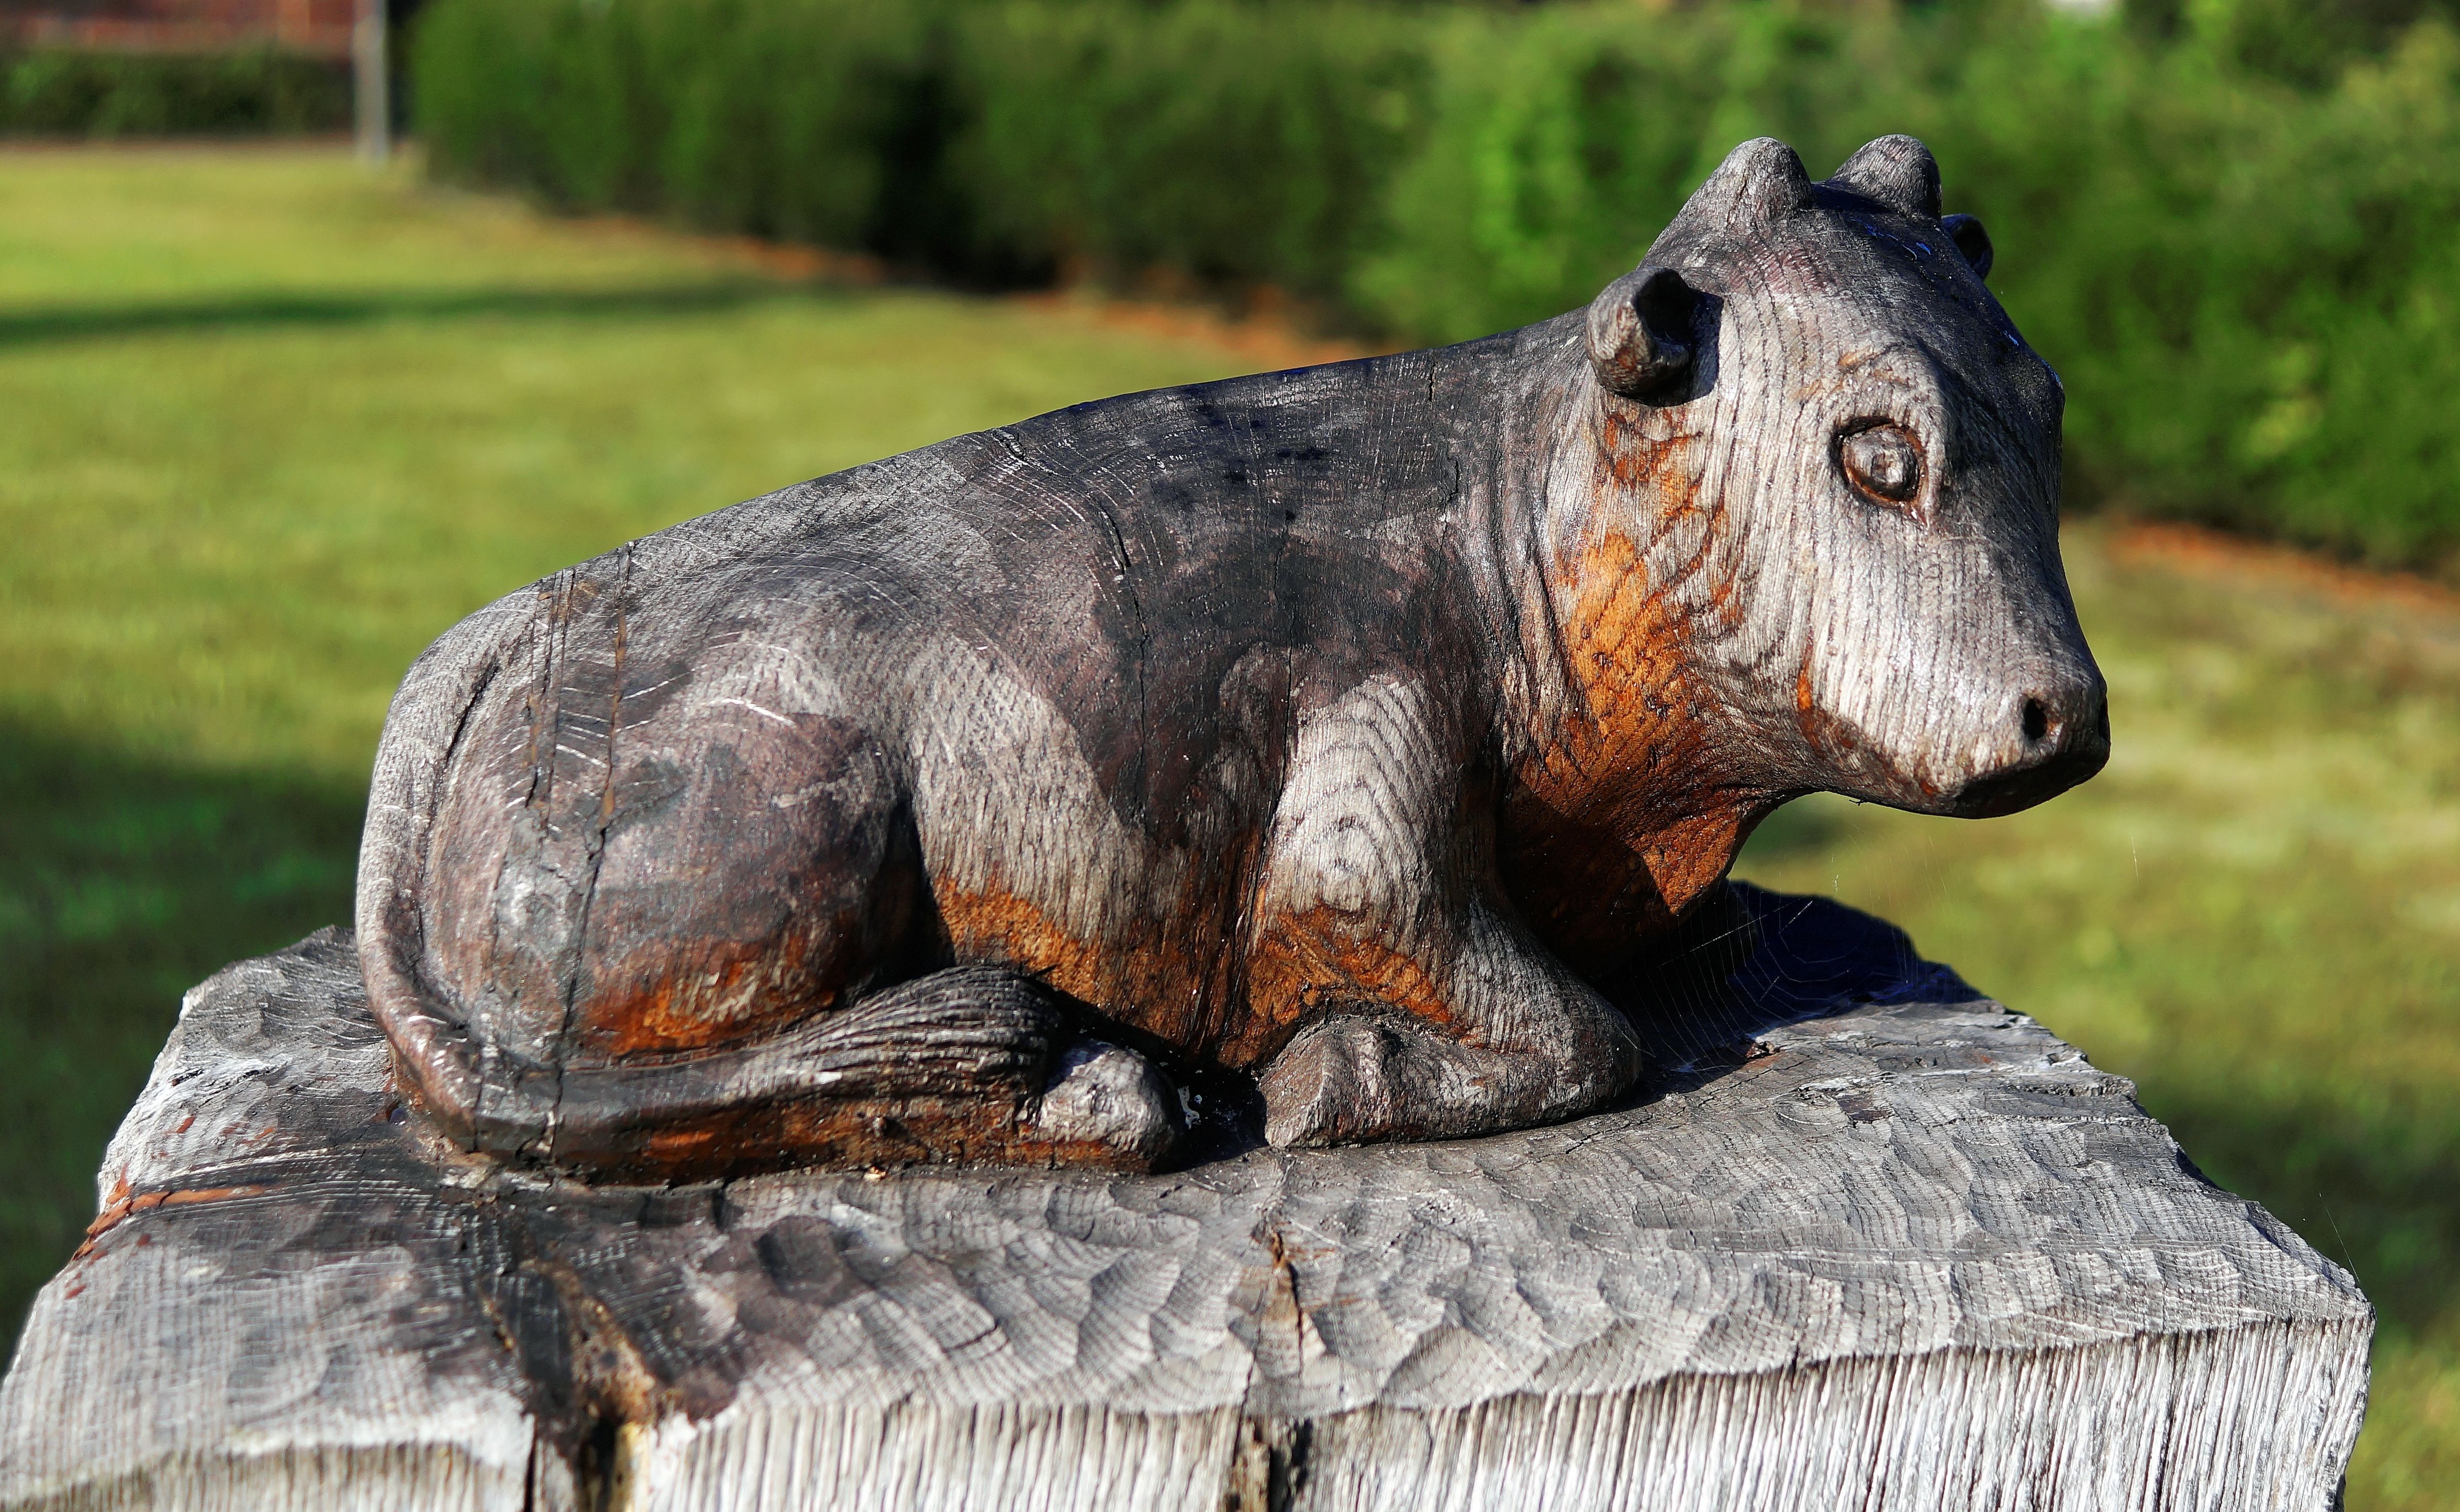
wood, wildlife, statue, horn, cow, mammal, craft, sculpture, art, figure, vertebrate, carving, wood carving, cattle like mammal